Mike MacIntyre

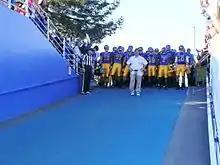
MacIntyre and San Jose State players at Spartan Stadium in September 2012

In January 2012, MacIntyre accepted a contract extension through the 2017 season. Scout.com ranked MacIntyre's 2012 recruiting class the best of the WAC. In July, he speculated that San Jose State could contend for a WAC championship this year. San Jose State began the 2012 season 4–1, the best start since the 2006 New Mexico Bowl championship season (the single loss coming from the 2012 PAC-12 and Rose Bowl Champion Stanford with a final close score of 17–20.) The Spartans finished the regular season with a six-game winning streak and a 10–2 record —only two years removed from a 1–12 season—and for the first time in school history the Spartans earned a final end-of-season BCS ranking (#24). The Spartans also finished the regular season with a #24 ranking in both the AP Poll and the USA Today Coaches Poll. The Spartan offense averaged 42 points per game. In 2012, they broke or tied 36 football records (school records and conference records). In 2012, MacIntyre was recognized by the Fellowship of Christian Athletes with the Grant Teaff National Coach of the Year Award for his San Jose State programs performance on and off the field. MacIntyre made $450,000 per year as head coach of the Spartans.